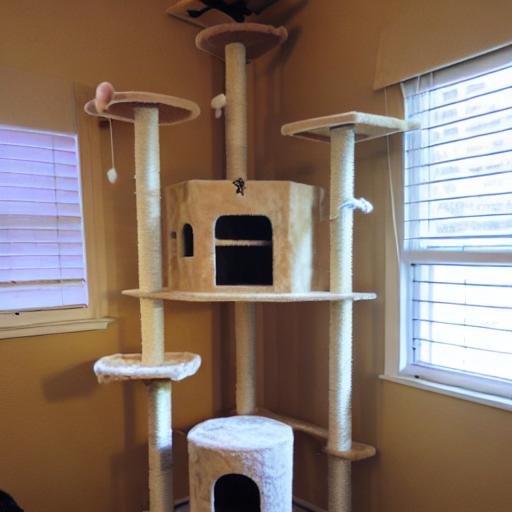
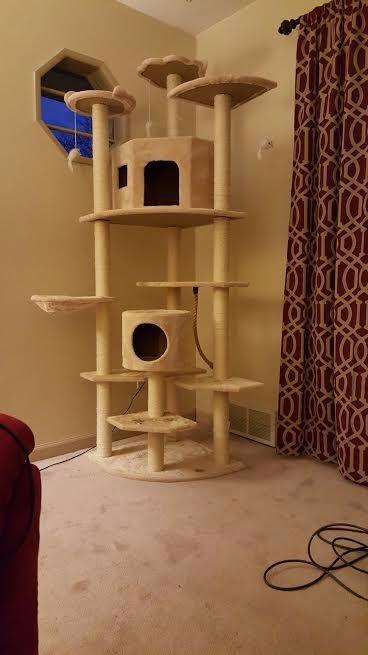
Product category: items_cat tree
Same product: no